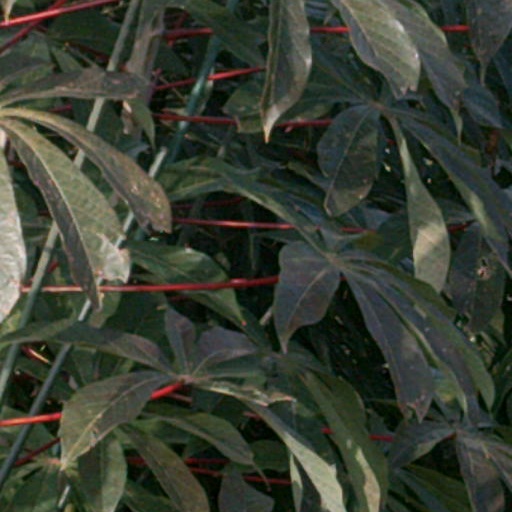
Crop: cassava